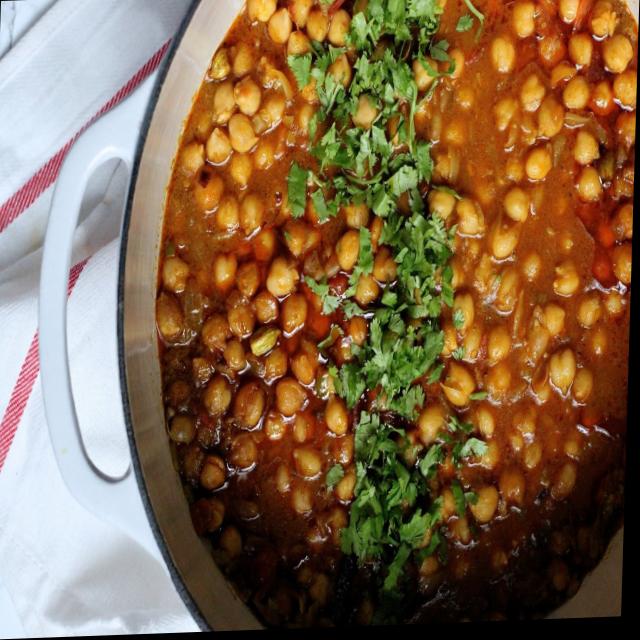
Dish: chole